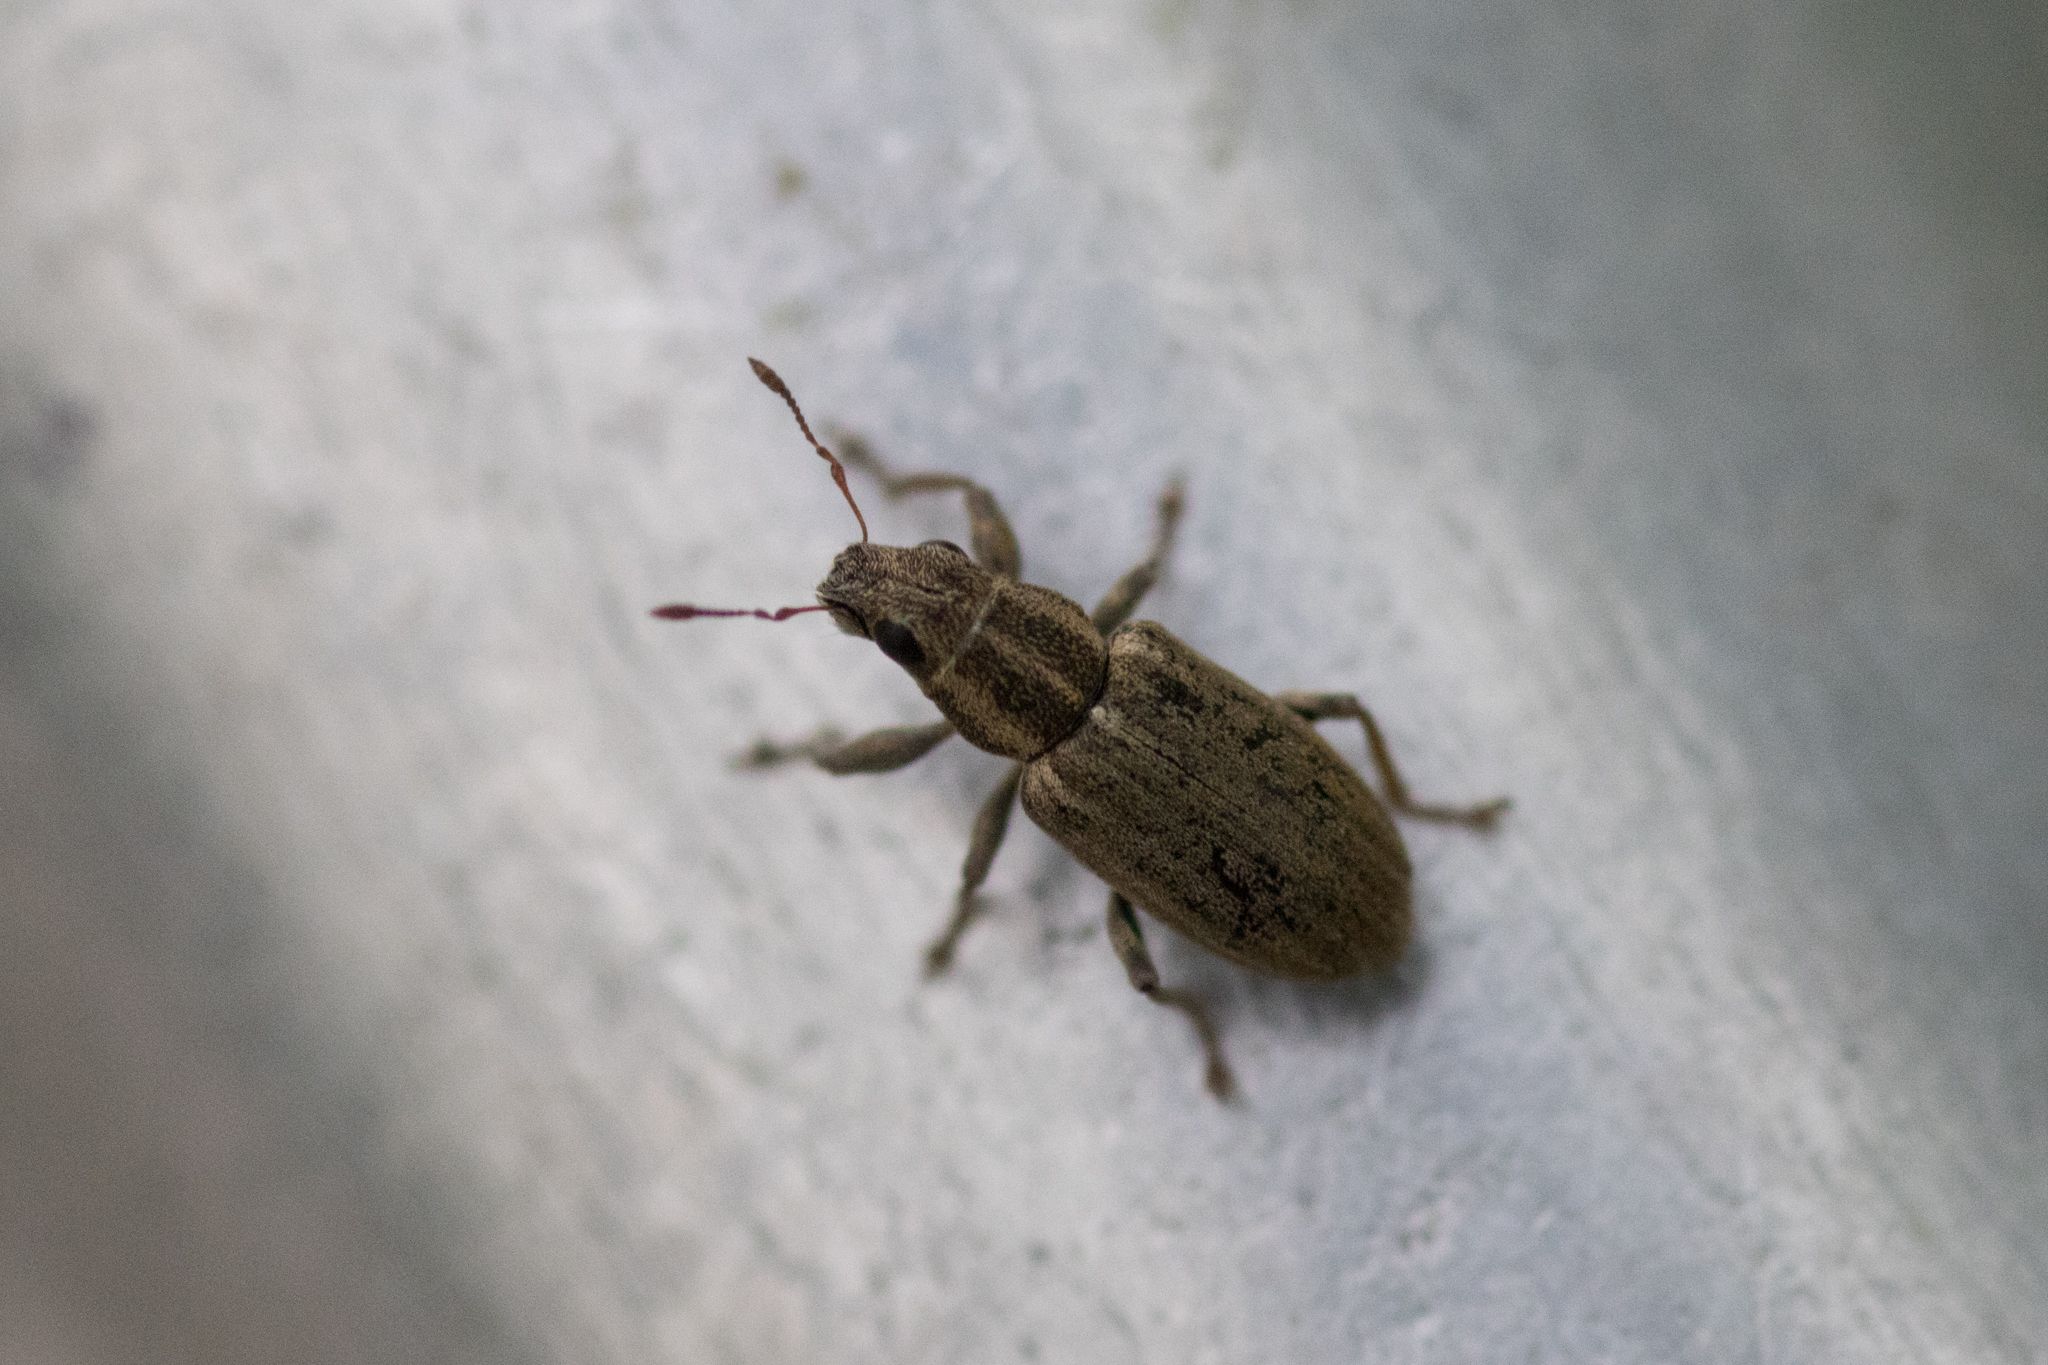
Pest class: pea_leaf_weevil